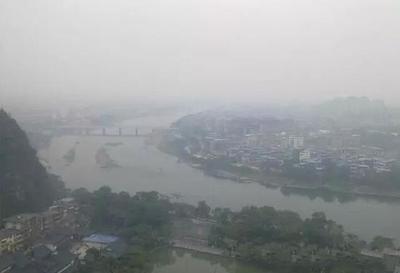
Weather: foggy or hazy